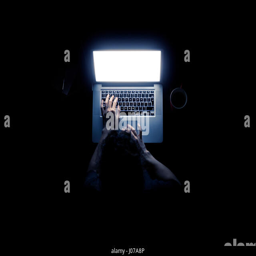
woman using a laptop computer in darkness with her hands illuminated by the computer screen isolated on black background